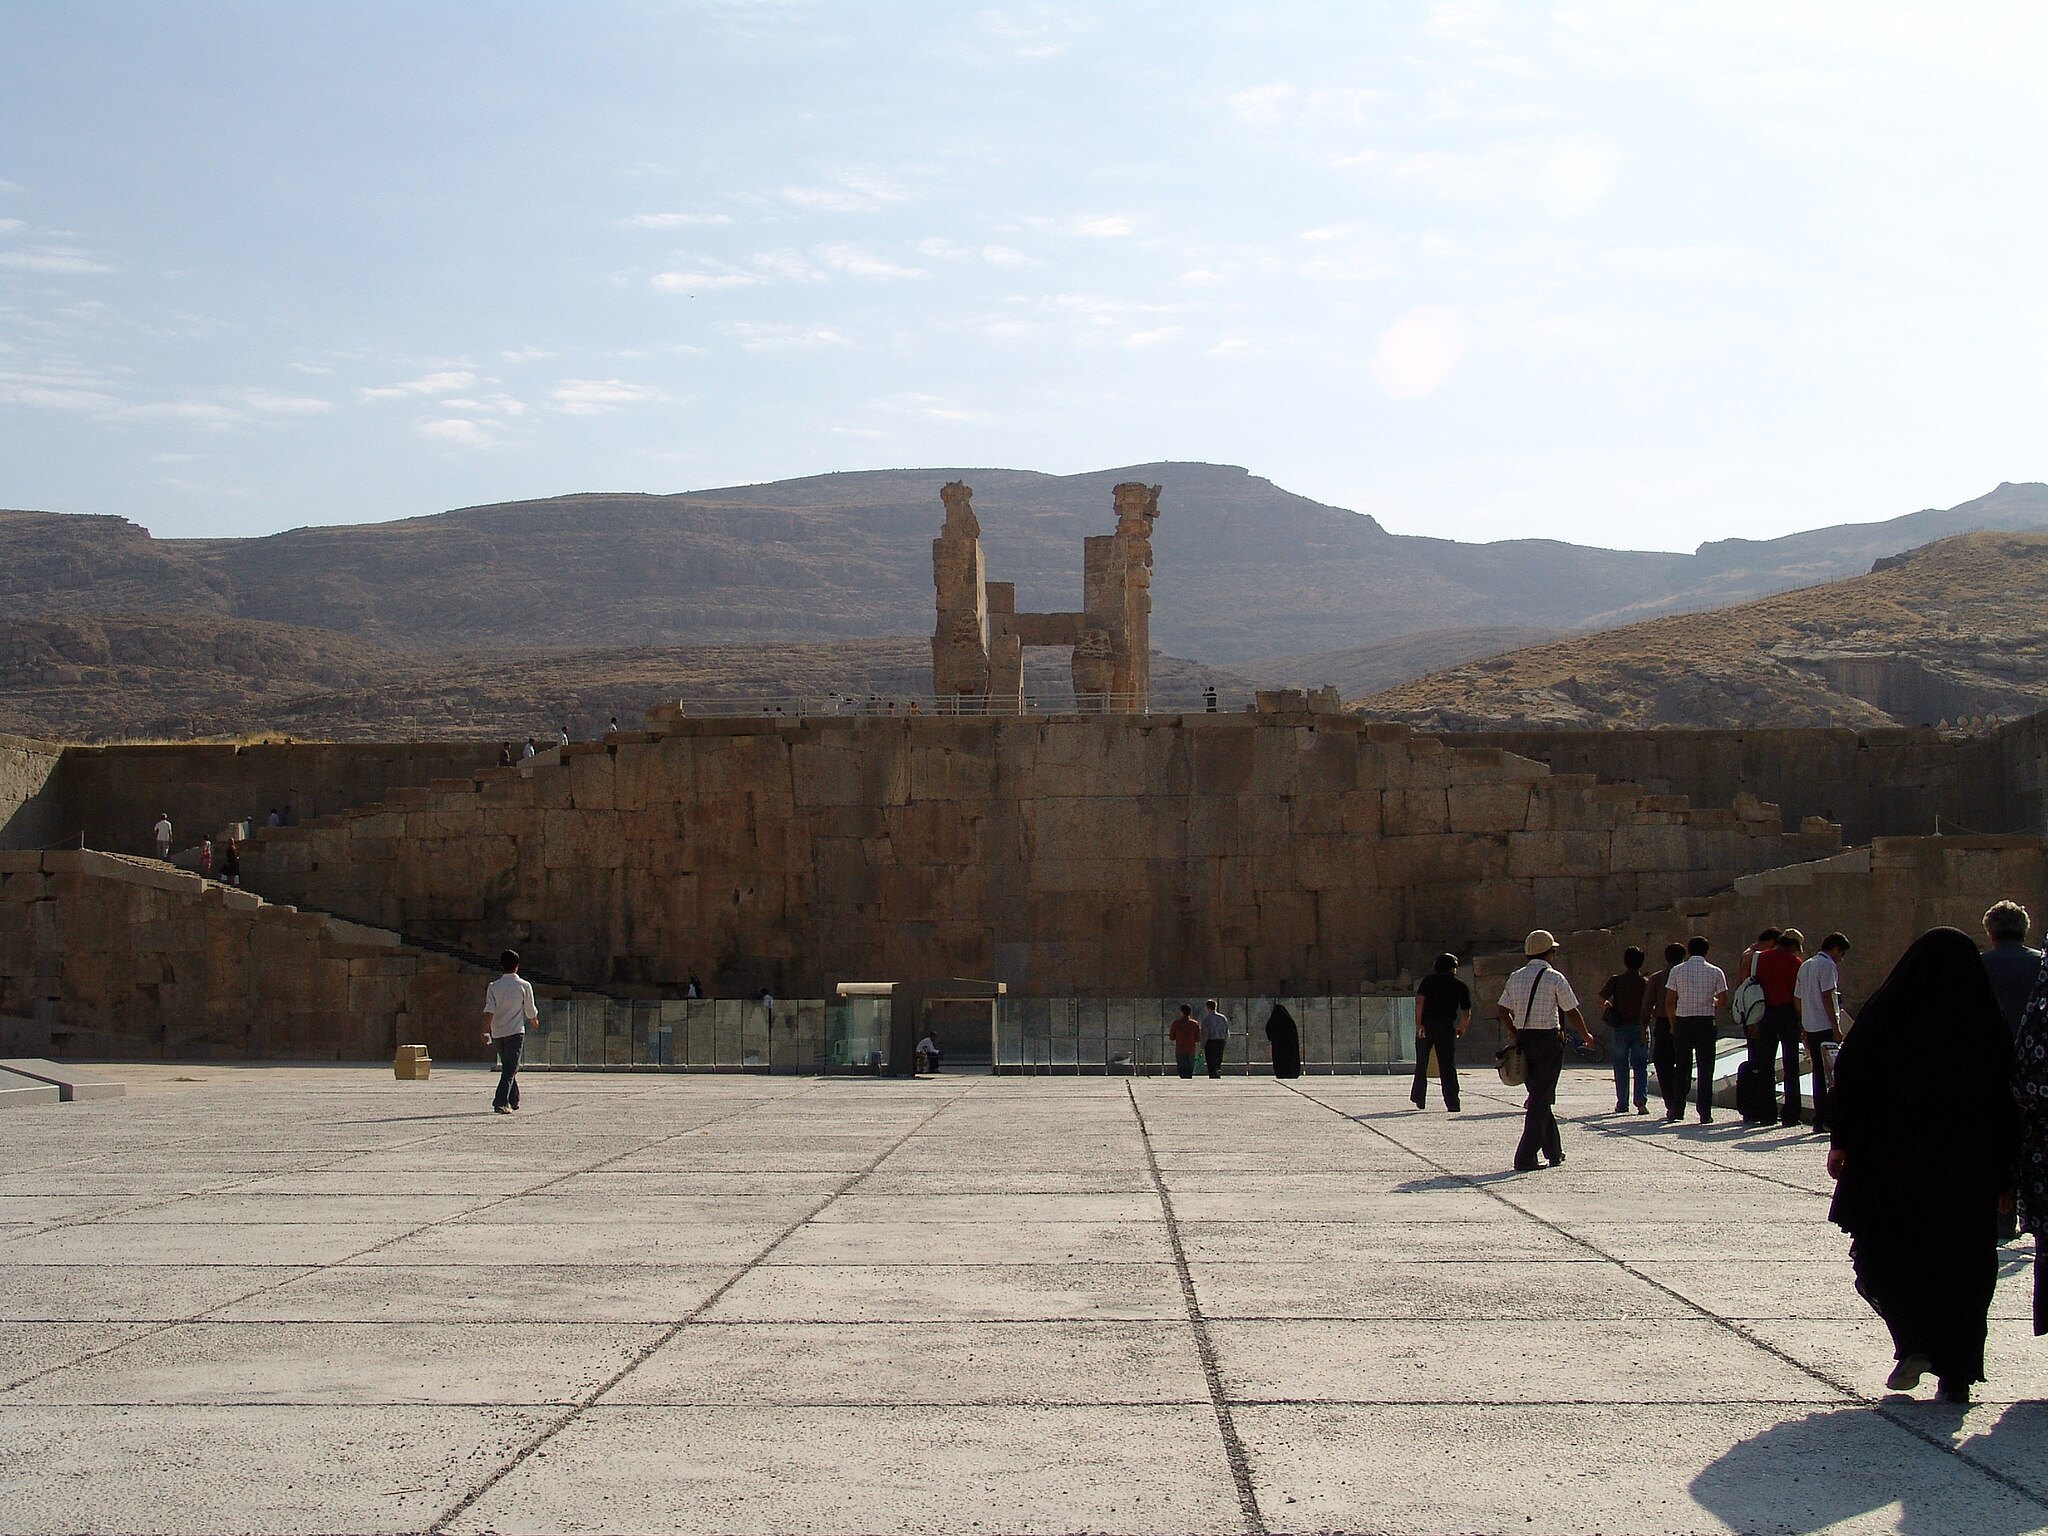
Title: Persepolis 2007 Darafsh (1)
Description: Persepolis
Date: 2007-08-30 08:06:08
Categories: GFDL, Taken with Sony DSC-F828, License migration redundant, Self-published work, Files with coordinates missing SDC location of creation, 2007 in Persepolis, Photos by Darafsh Kaviyani, Remote views of Gate of All Nations, Terrace Stairway of Persepolis